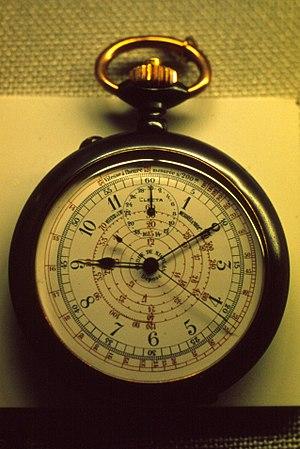
Musée International d'Horlogerie, La Chaux-De-Fonds, Suisse.
La Confédération des XIII cantons désigne l'une des étapes de l'histoire de l'ancienne Confédération suisse venant après la Confédération des VIII cantons, comprise entre l'adhésion de Soleure et Fribourg le 22 décembre 1481 et la Révolution française de 1789, suivie par la République helvétique le 5 mars 1798.
Le chronographe est un instrument de mesure du temps entre deux événements. Dans l’acception moderne du terme, un chronographe est une montre équipée d’au moins une aiguille indépendante que l’on peut démarrer, stopper et remettre à zéro, en vue de mesurer un intervalle de temps.